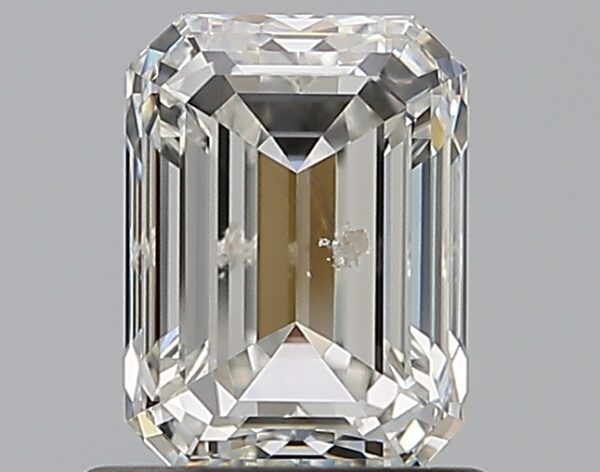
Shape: emerald
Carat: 1.01
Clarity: SI2
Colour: G
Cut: EX
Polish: EX
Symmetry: VG
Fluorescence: F
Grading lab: GIA
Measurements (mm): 6.38 x 4.71 x 3.21